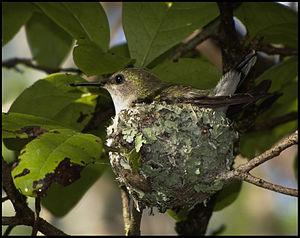
Le Colibri nain, Mellisuga minima, est une espèce de colibris de la sous-famille des Trochilinae.